Gray and Davison

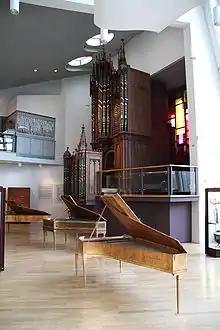
19th-century pipe organ, presumably built by John Gray, in the Berlin Musical Instrument Museum

Gray & Davison was a large-scale manufacturer of church and cathedral pipe organs, based in London. The company was active between 1841 and 1973 and had its heyday between 1905 and 1930.